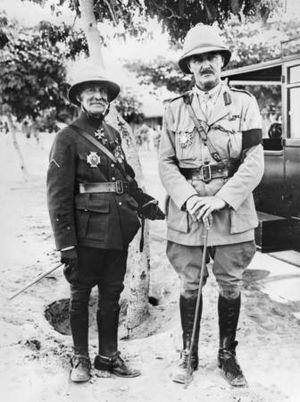
Maurice Camille Bailloud était un général de division français dont le nom est associé à la Première Guerre mondiale.